Ramana Maharshi

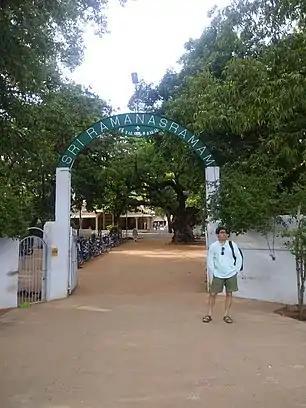
The Entrance of Sri Ramanasramam.

Soon after this, in February 1899, Ramana Maharshi left the foothills to live in Arunachala. He stayed briefly in Satguru Cave and Guhu Namasivaya Cave before taking up residence at Virupaksha Cave for the next 17 years, using Mango Tree cave during the summers, except for a six-month period at Pachaiamman Koil during the plague epidemic.